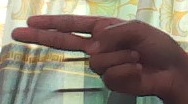
ASL sign: H